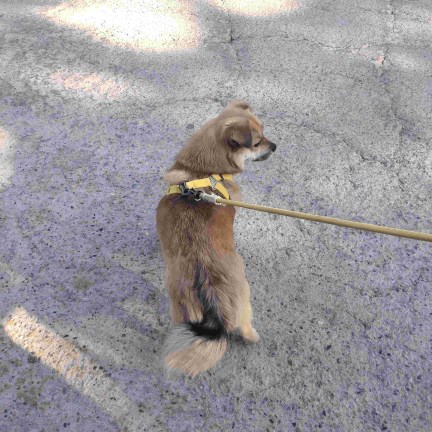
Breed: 3336-n000121-chinese_rural_dog